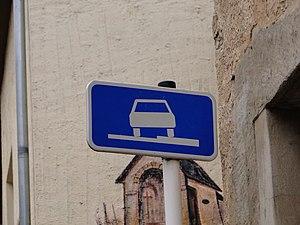
Signal routier F,15 du Code de la Route luxembourgeois: ""Stationnement autorisé à cheval sur un trottoir"""